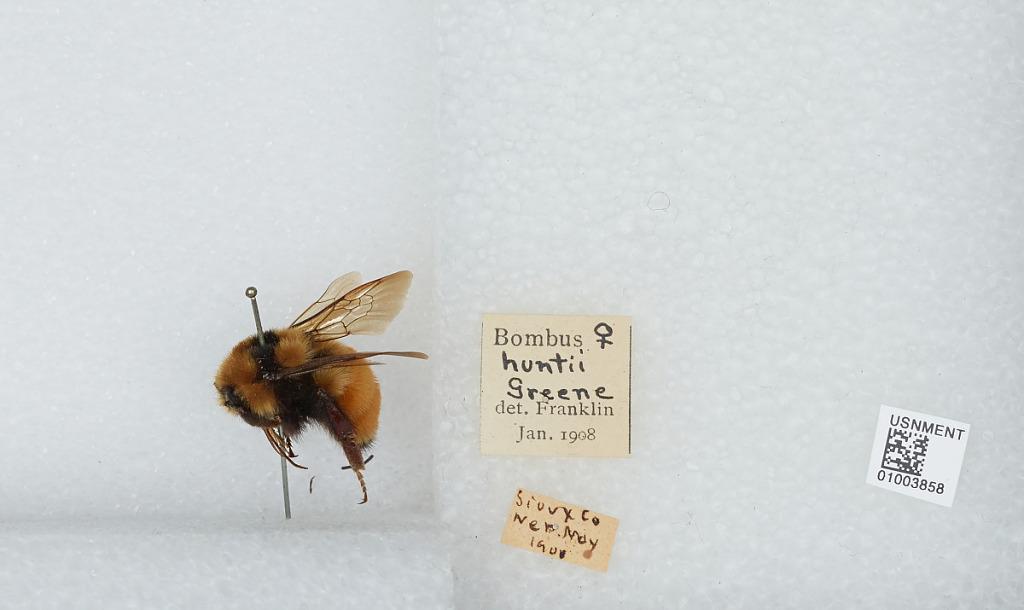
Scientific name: Bombus (Pyrobombus) huntii Greene
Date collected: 1901-5-
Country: United States
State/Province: Nebraska
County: Sioux
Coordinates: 42.48, -103.77
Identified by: Franklin